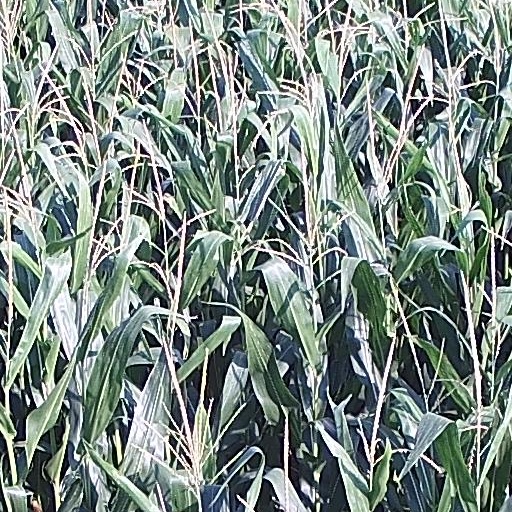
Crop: maize; corn